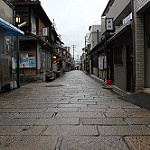
Scene: Outdoor